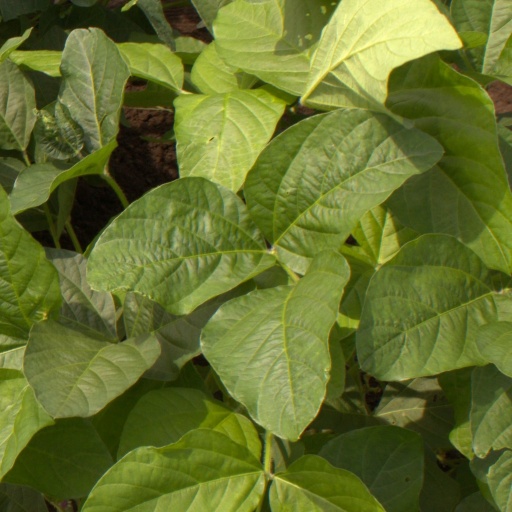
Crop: soybean